Answer in natural language. Consider the 3D positions of the objects in the scene and not just the 2D positions in the image. Is the centerpoint of  Doorframe at a higher height than framed monochromatic wall decor painting? Choose between the following options: no or yes
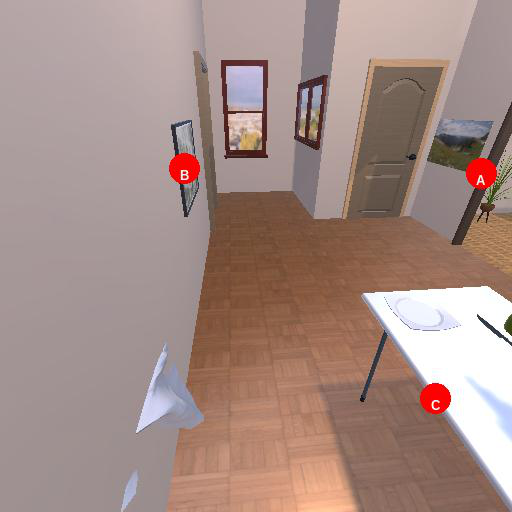
<answer>no</answer>